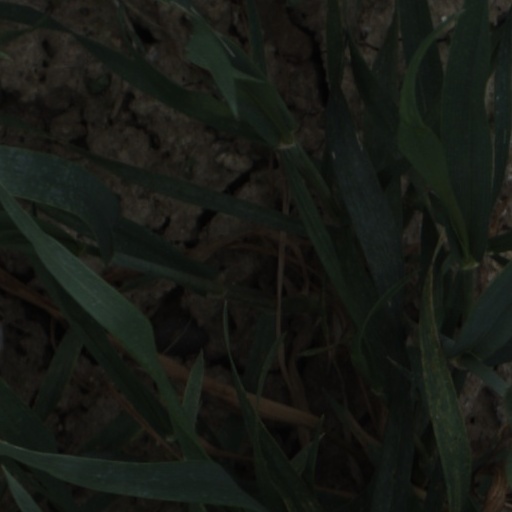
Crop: wheat